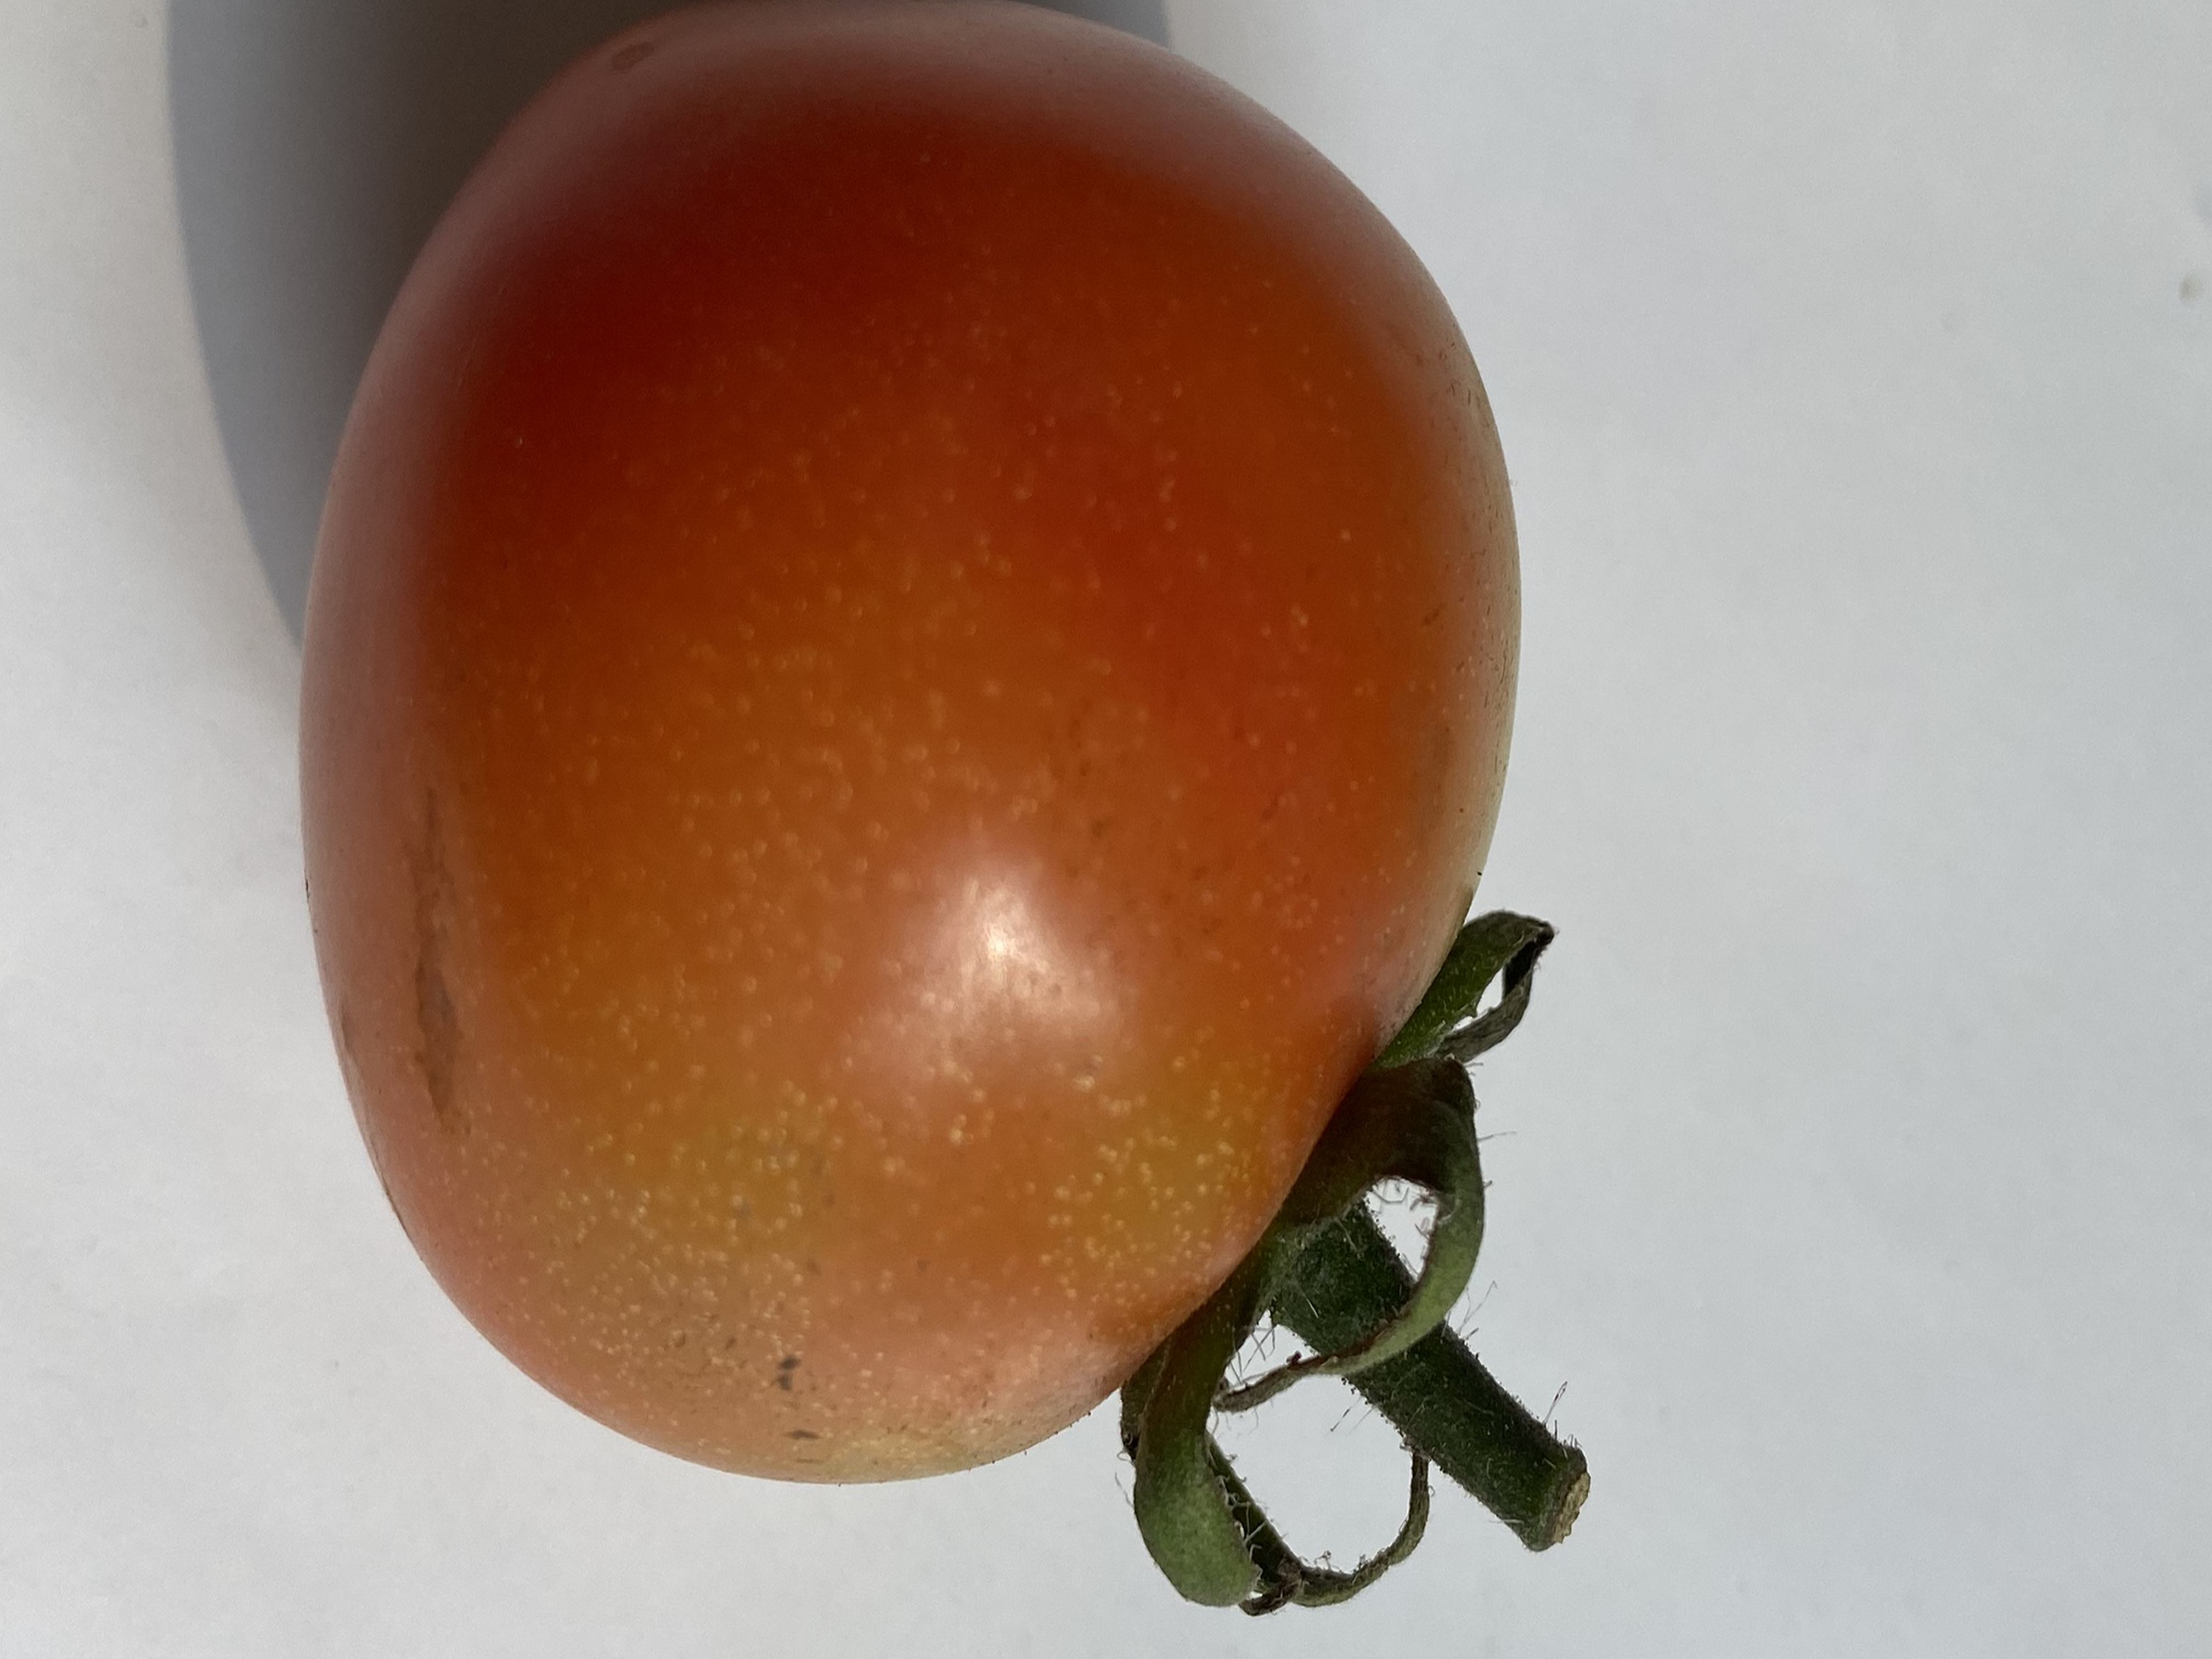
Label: Fresh